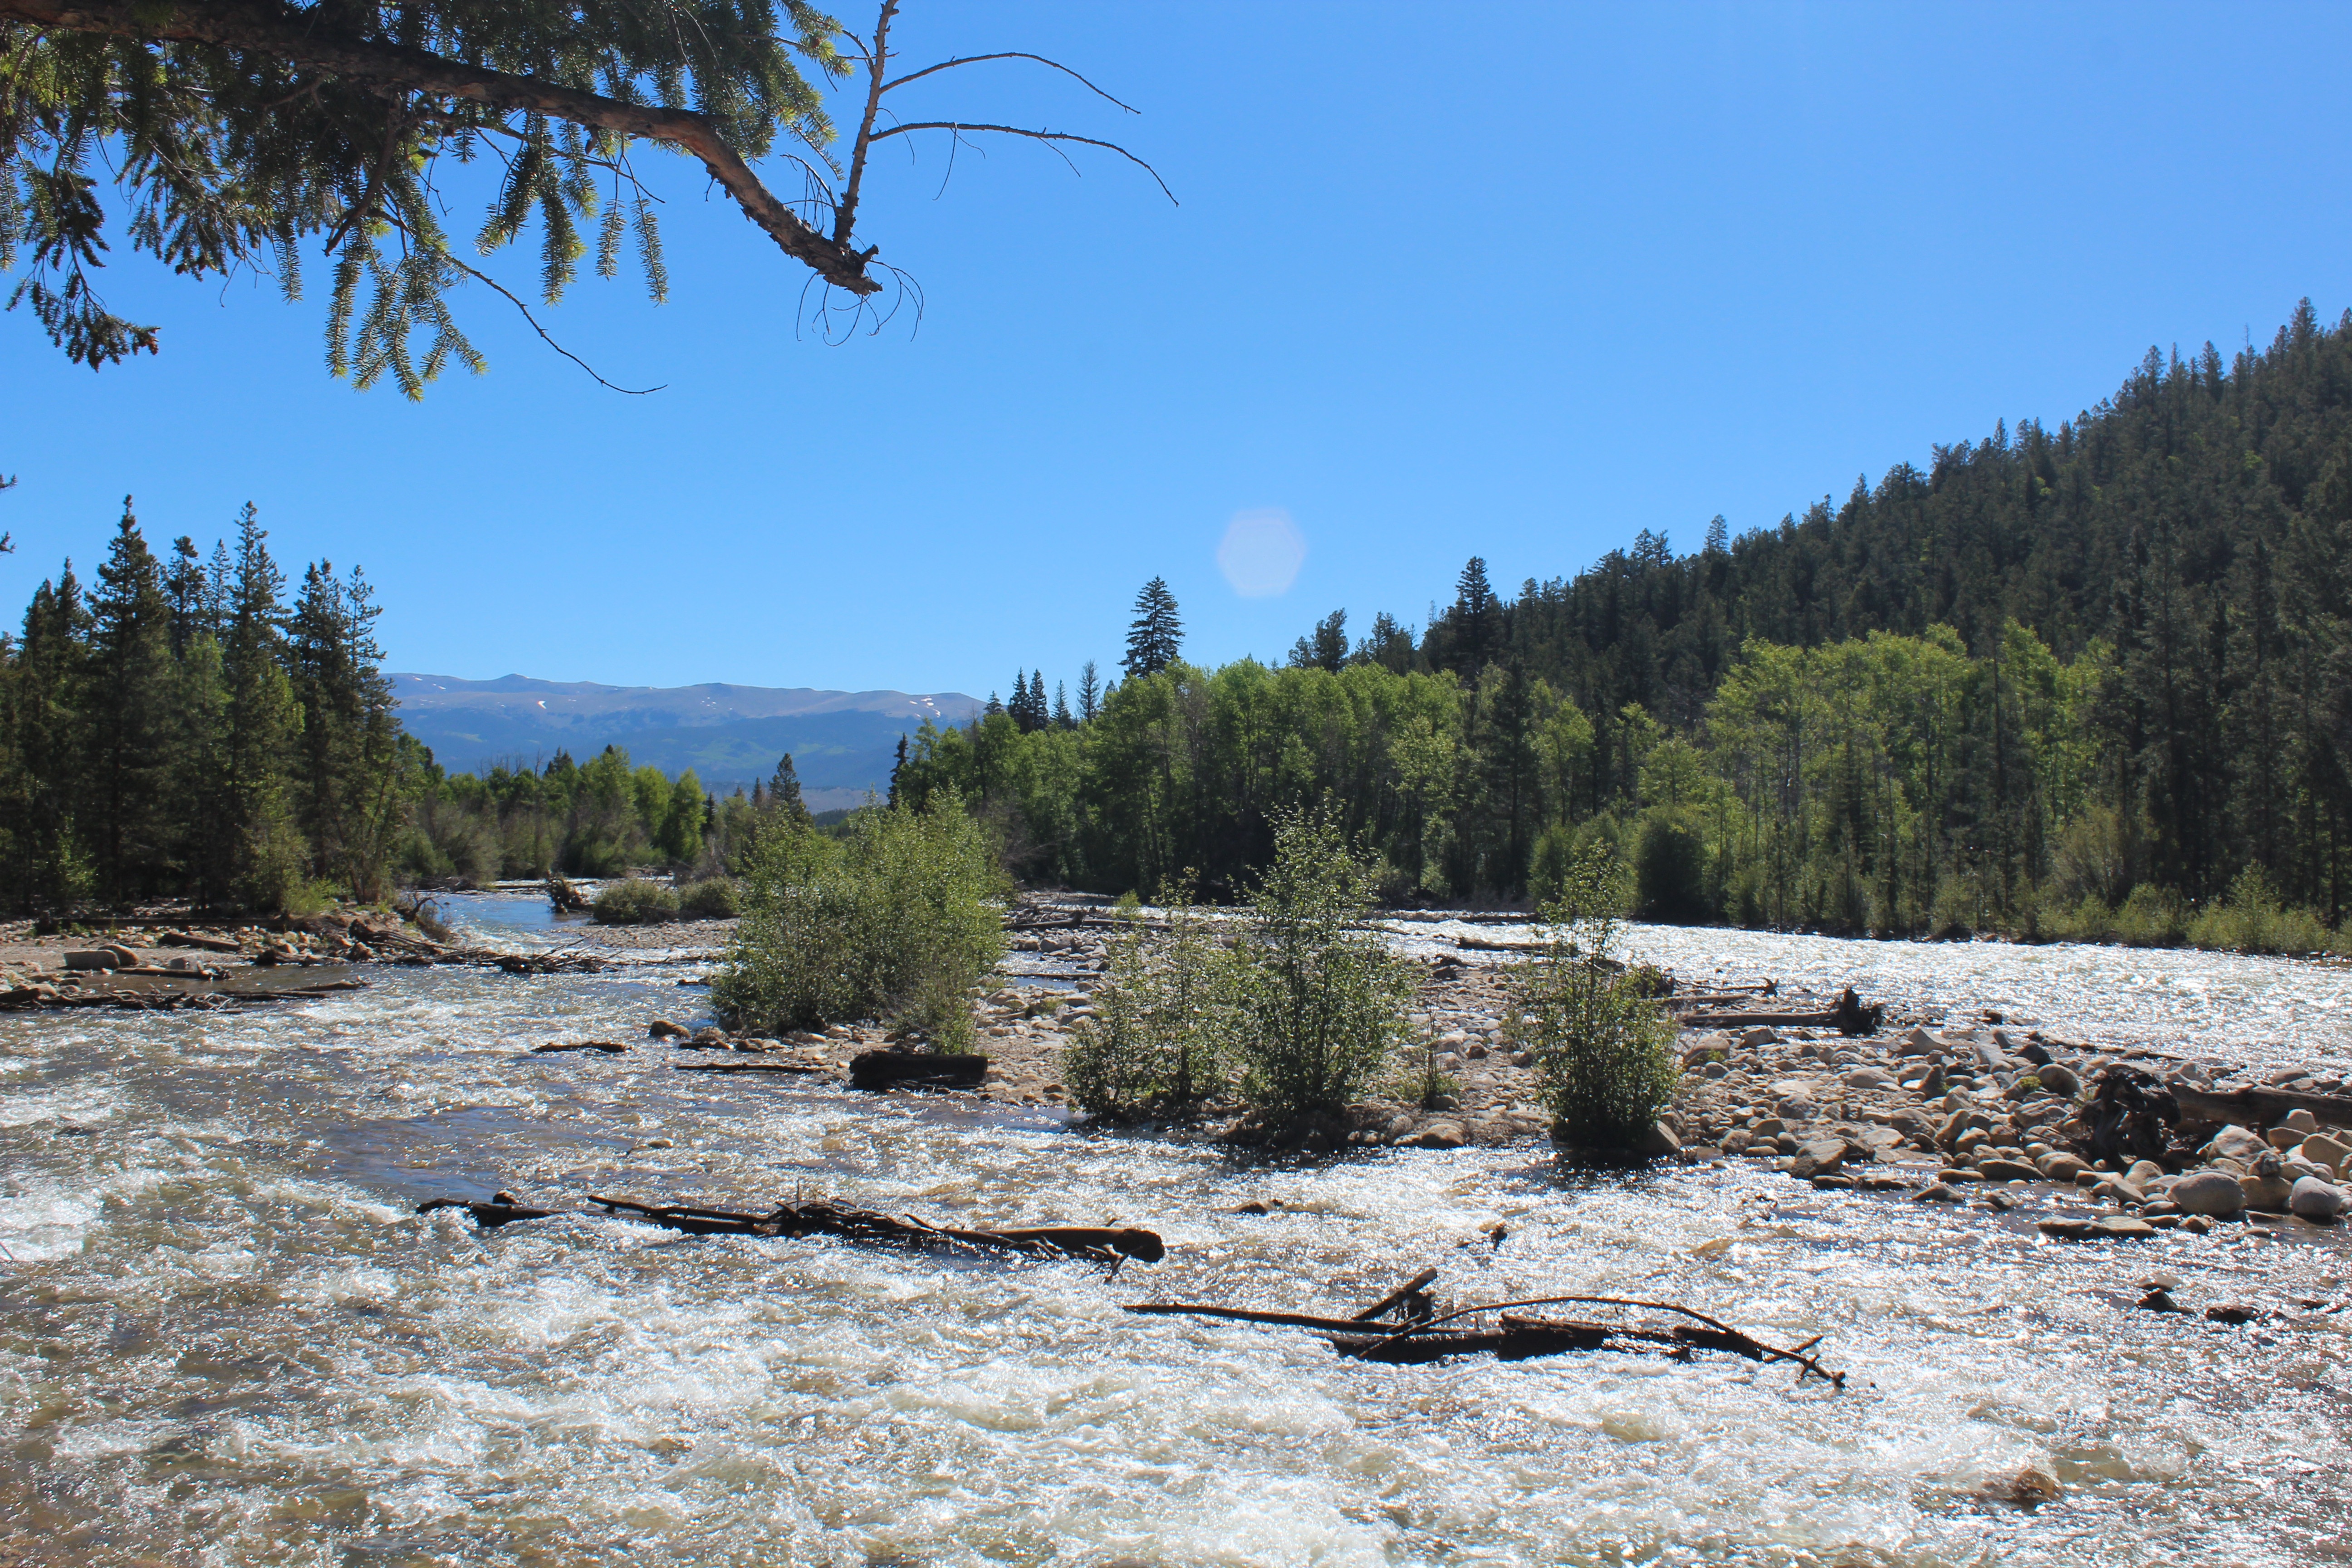
tree, water, nature, forest, wilderness, walking, mountain, sky, trail, lake, adventure, river, mountain range, summer, stream, rapid, reservoir, ridge, body of water, sunny, geology, mountains, loch, landform, mountainous landforms